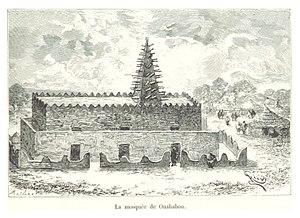
Ouahabou est un village situé dans le département de Boromo de la province des Balé dans la région de la Boucle du Mouhoun au Burkina Faso.